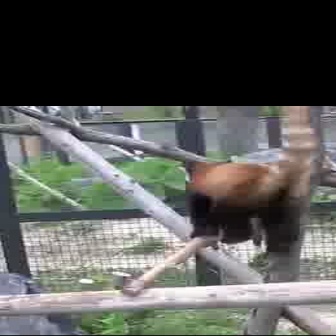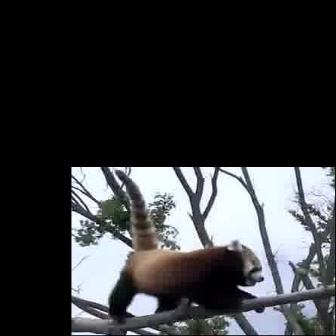
  Please identify the target specified by the bounding box [177,107,324,253] in the first image and locate it in the second image. Return the coordinates in [x_min,y_min,x_max,y_max] format.
Answer: [106,167,263,324]